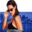
Label: woman